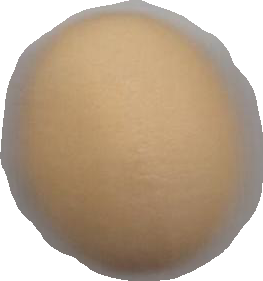
Variety: Dega